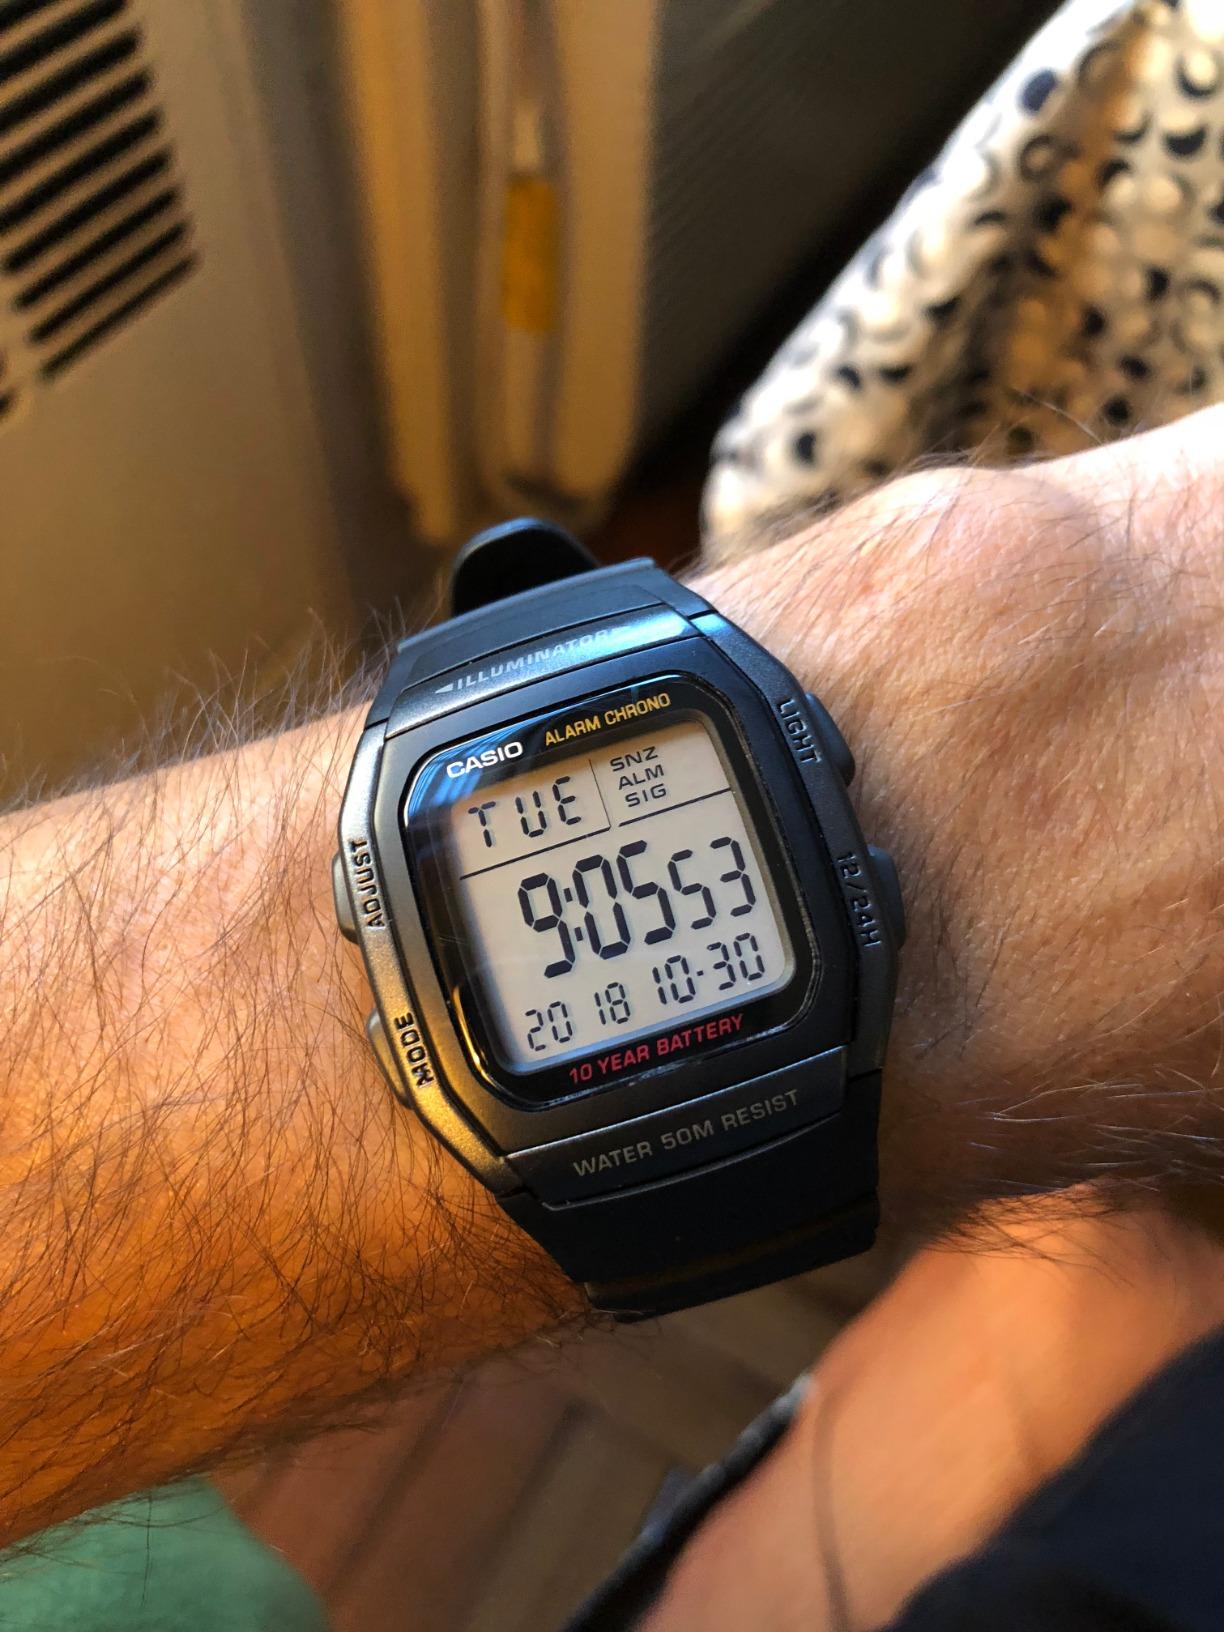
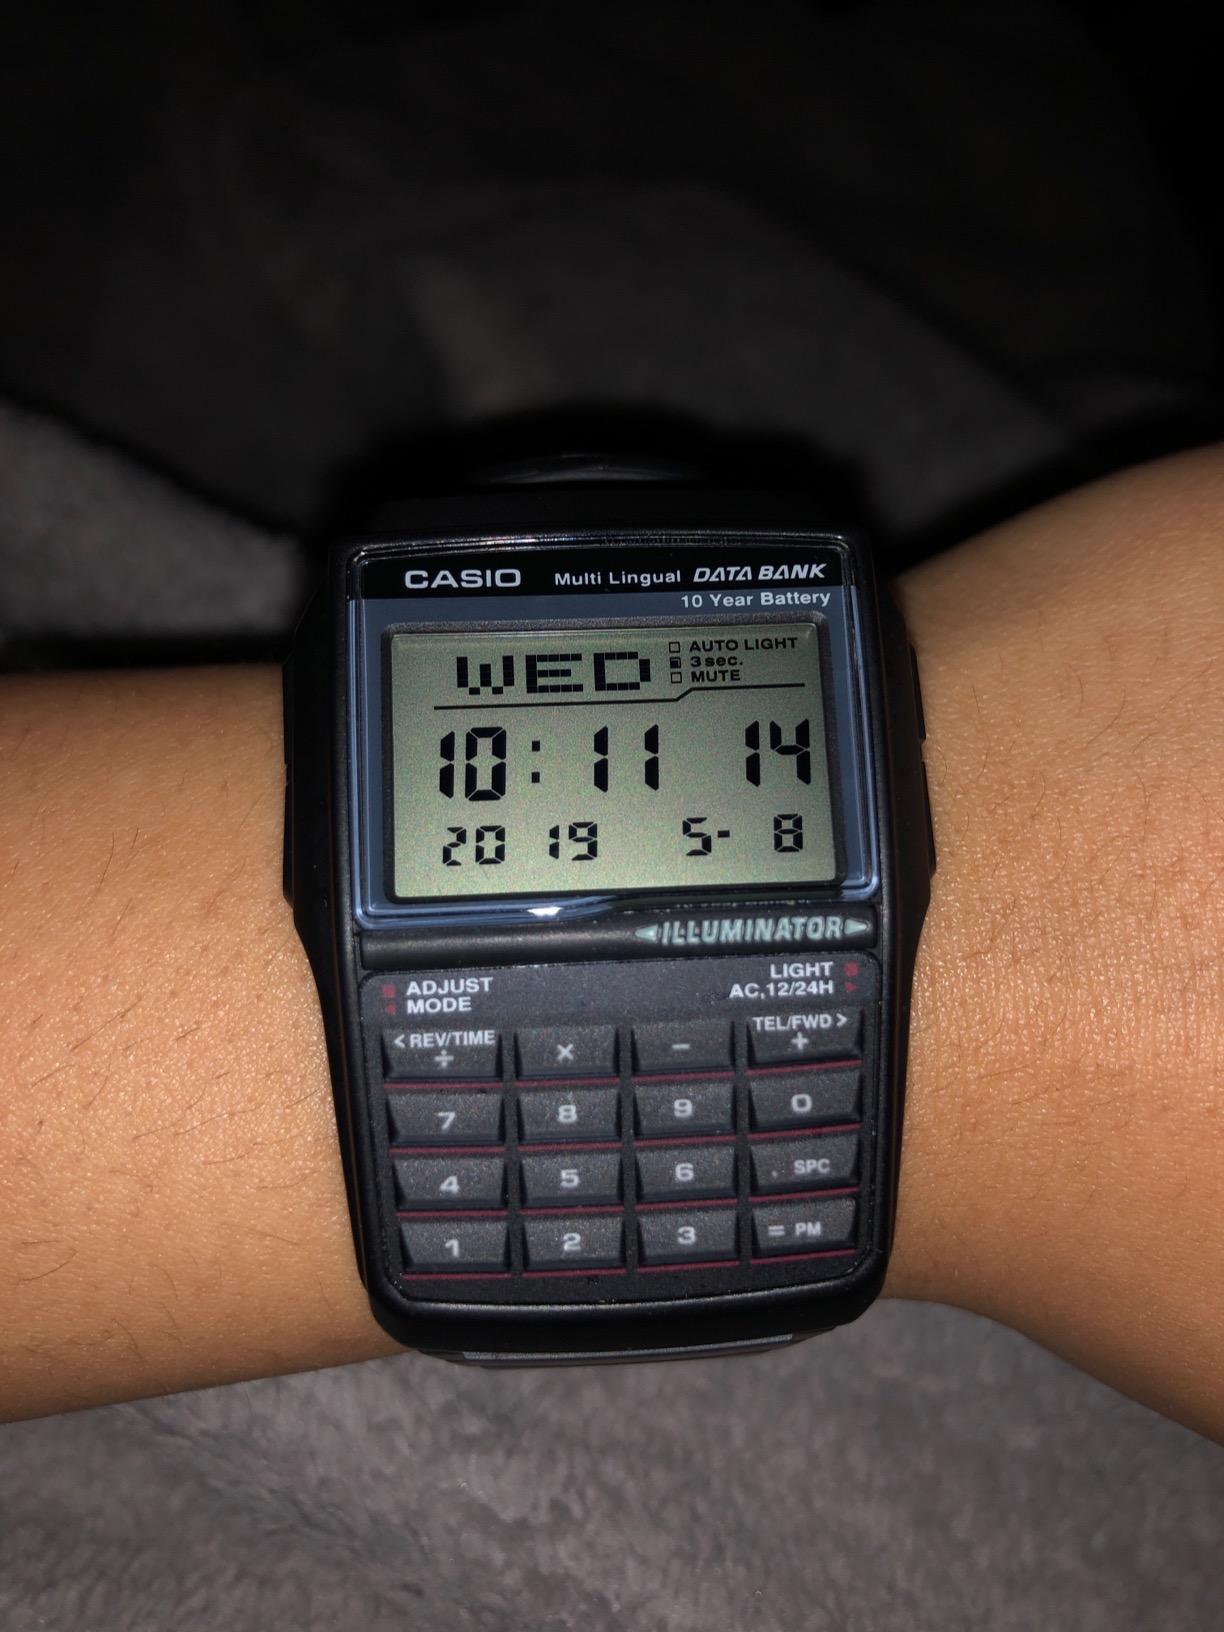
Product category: accessories_watch
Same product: no